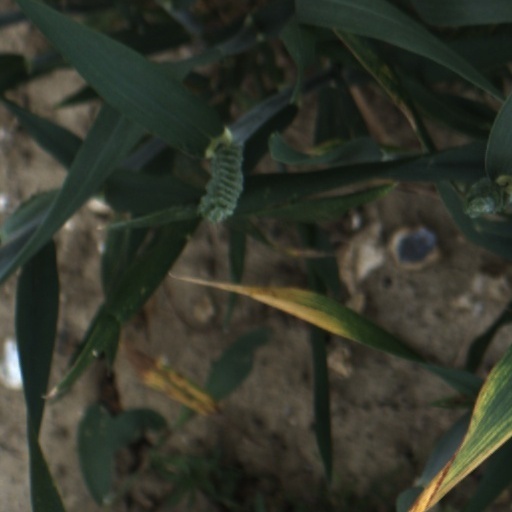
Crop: wheat